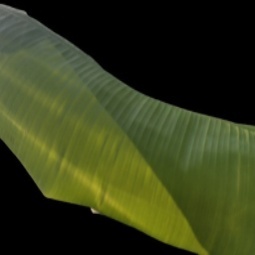
Label: Zinc